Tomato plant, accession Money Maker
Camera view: tilt-top (135 deg); turntable rotation: 210 degrees
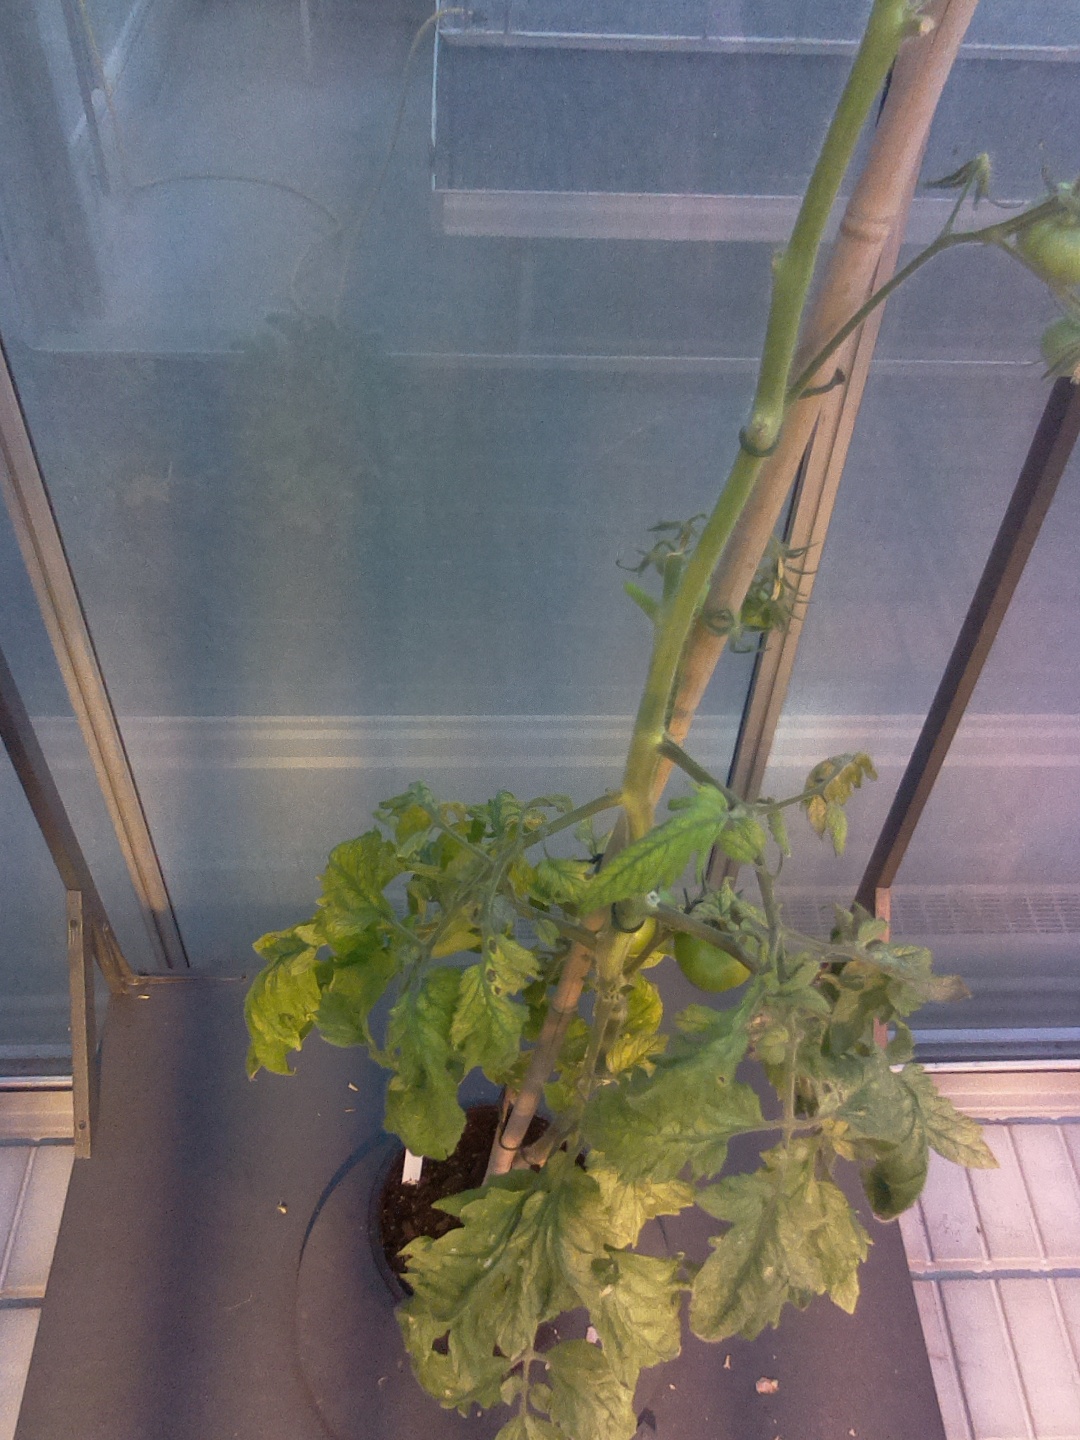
BBCH growth stage 79: 90% -100% of final fruit size